Sanctuary of Atotonilco

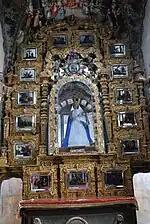
View of the main altar with the Virgin of Sorrows

The Capilla de Soledad or Chapel of Solitude was built between 1740 and 1748. The main altar contains the Virgin of Sorrows, weeping for the crucified Jesus. On the south wall, there is a sculpture of Saint Peter crying in regret for having denied Jesus. This chapel is the darkest in the complex as the windows let in little light.